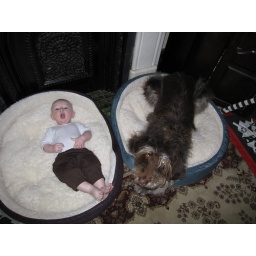
baby in a dog bed